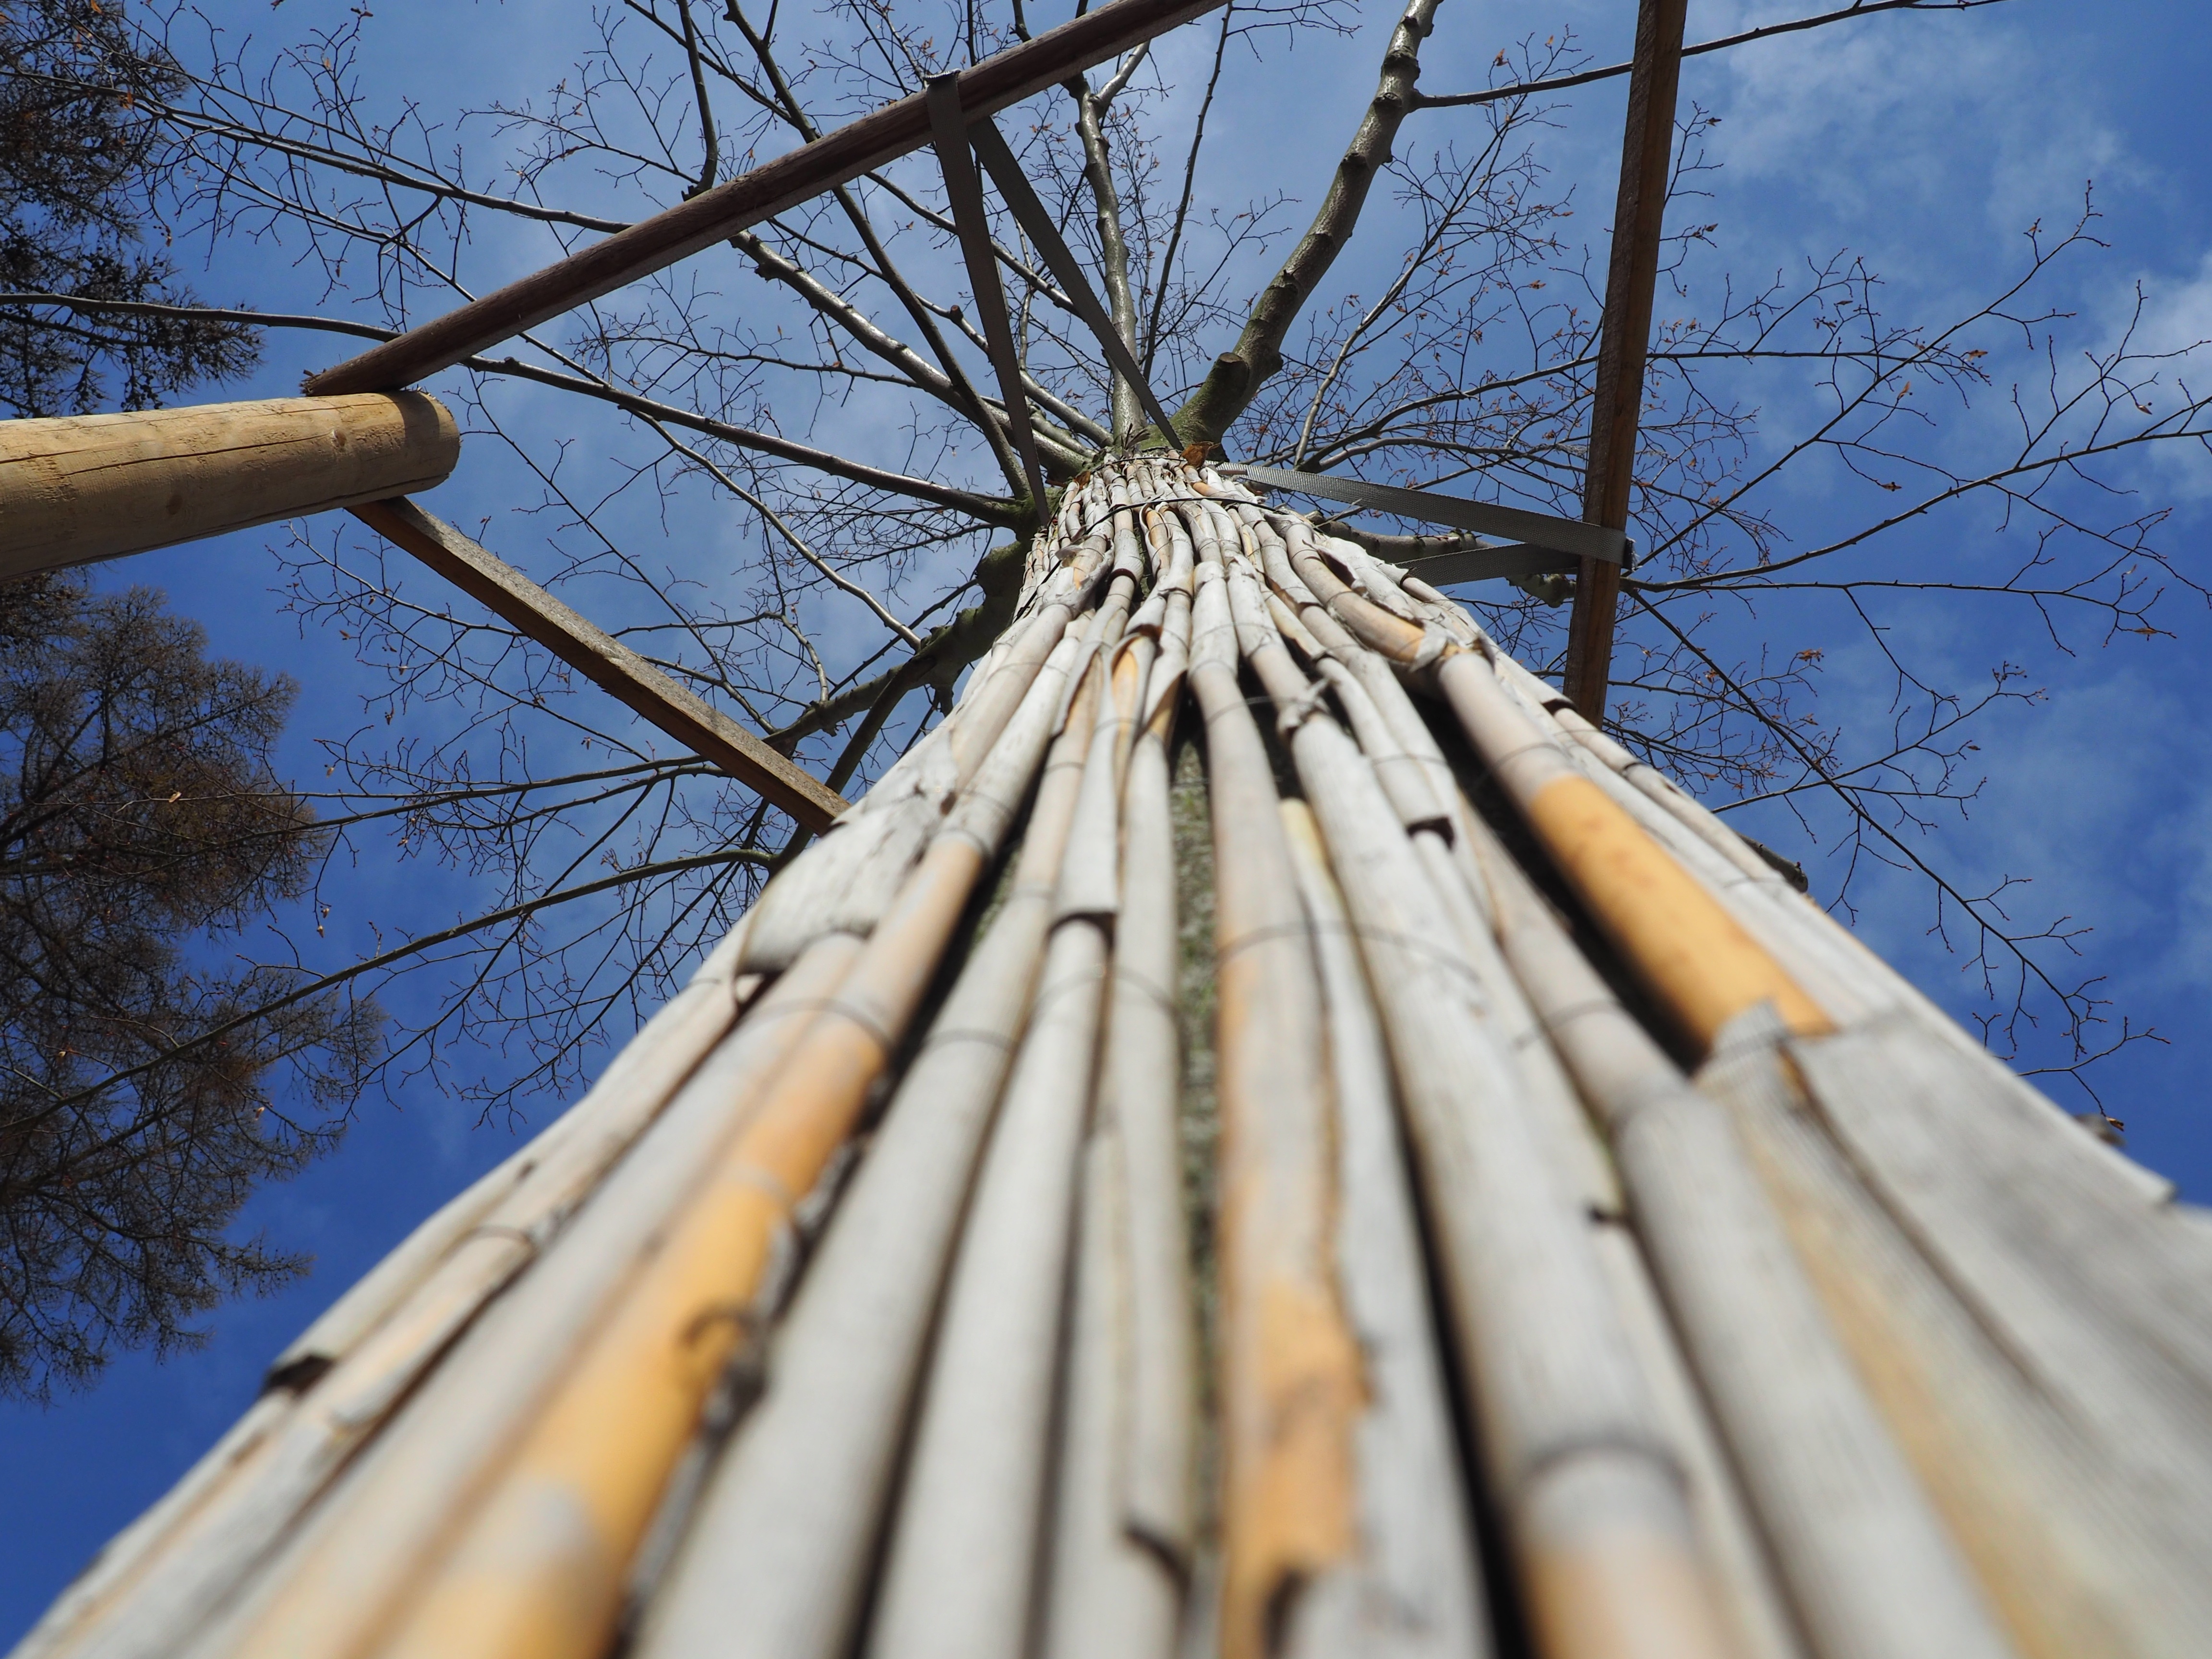
tree, branch, snow, winter, plant, wood, sunlight, flower, spring, mast, season, man made object, woody plant, outdoor structure